Salawat Yulayev

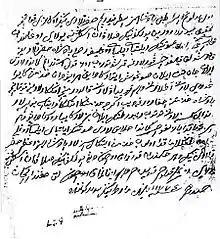
The order of Salavat Yulaev to the centurion Ilyatbai Ilimbaev on the recruitment of residents to the detachment on 23 March 1774

Sometimes the contract was violated, part of the land was taken away, and the Bashkirs demanded restoration of justice, even raised uprisings. Bashkir uprisings took place especially often in the 18th century, as there were more frequent cases of violation of Bashkir rights, the seizure of their land for the construction of factories and for transfer to the nobles.